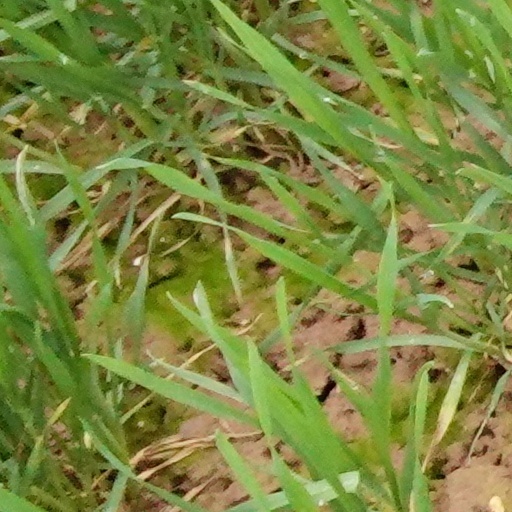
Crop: wheat